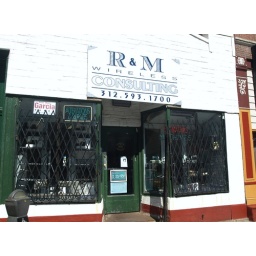
Despite the sign on the door, this a sewing machine shop in an 1889 building at 1850 W. 18th St.